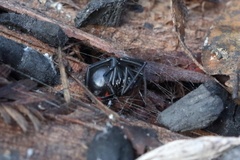
Species: Lactrodectus_hesperus